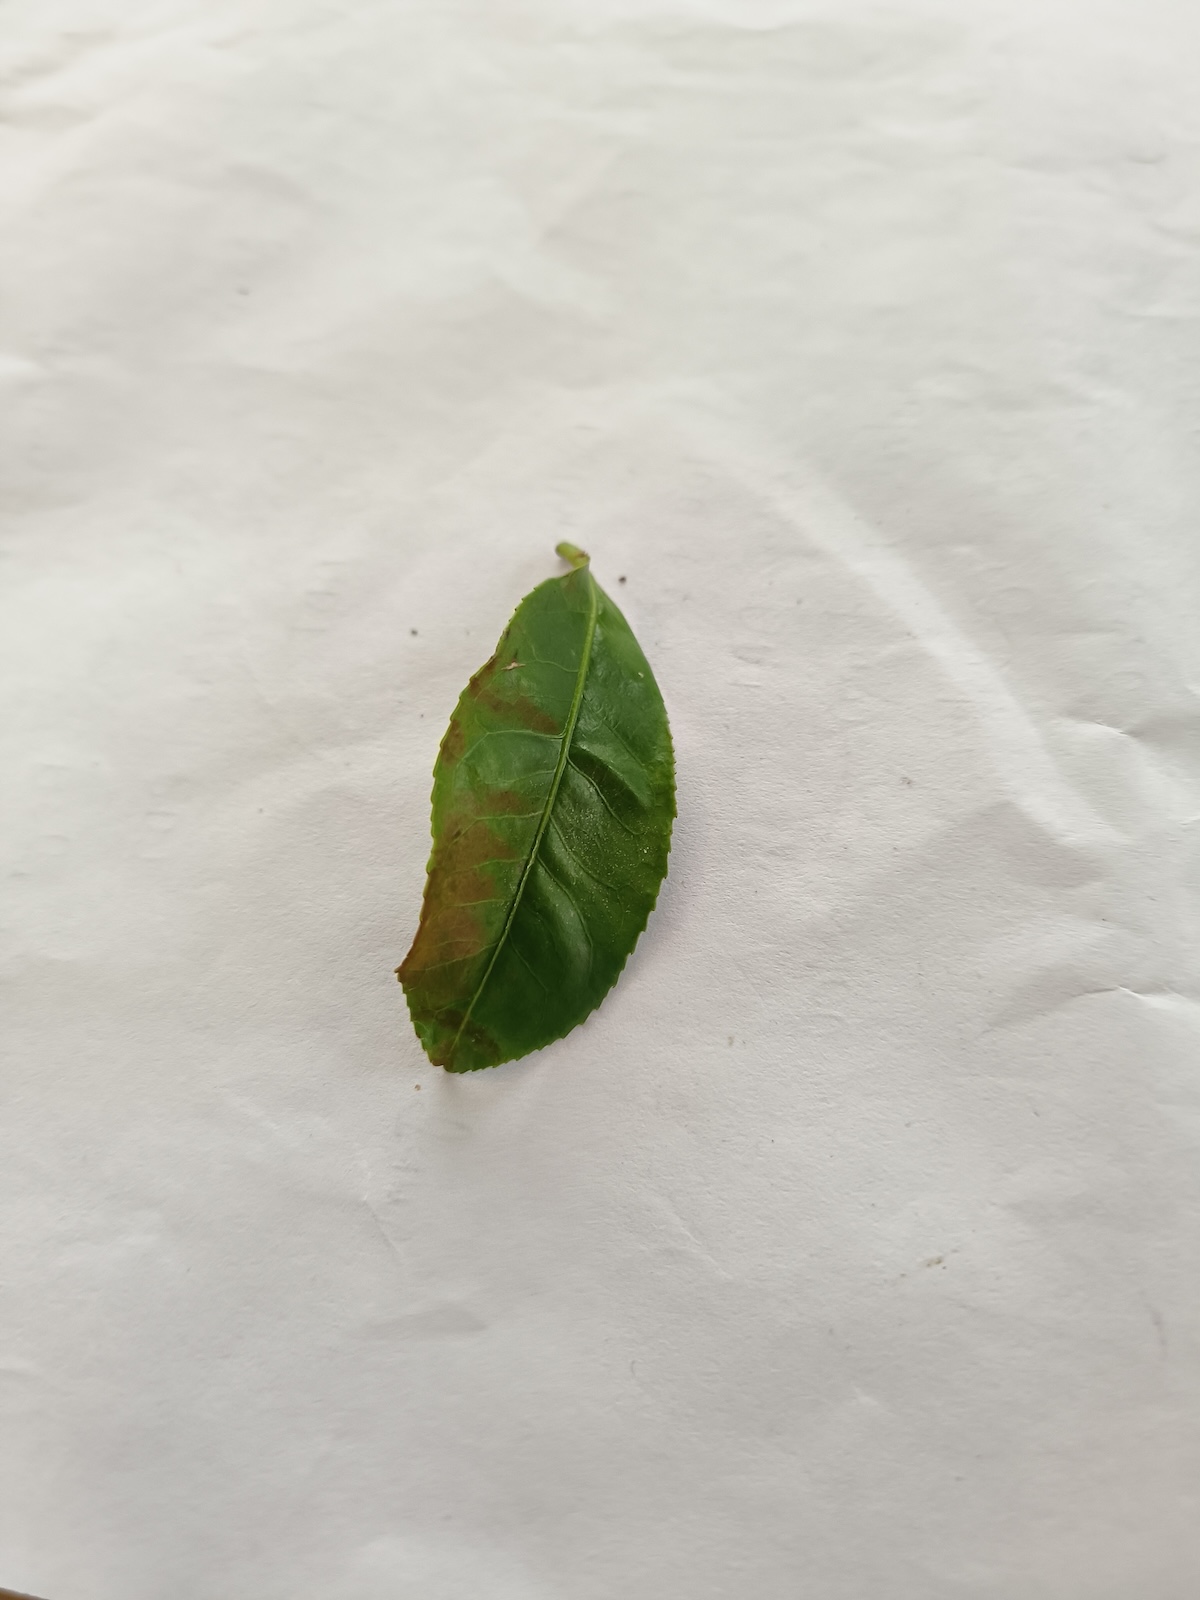
Label: Red spider